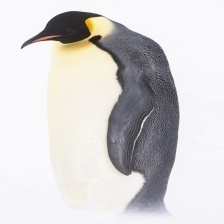
Species: EMPEROR PENGUIN
Scientific name: APTENODYTES FORSTERI
ImageNet parent category: king_penguin